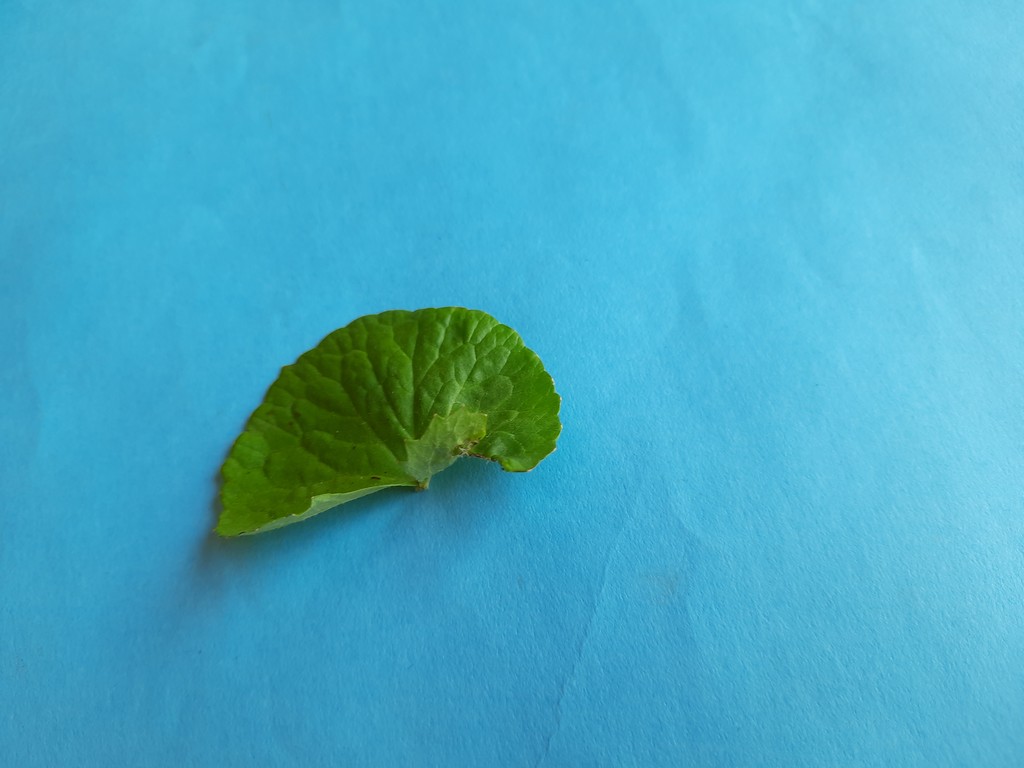
Label: Unhealthy